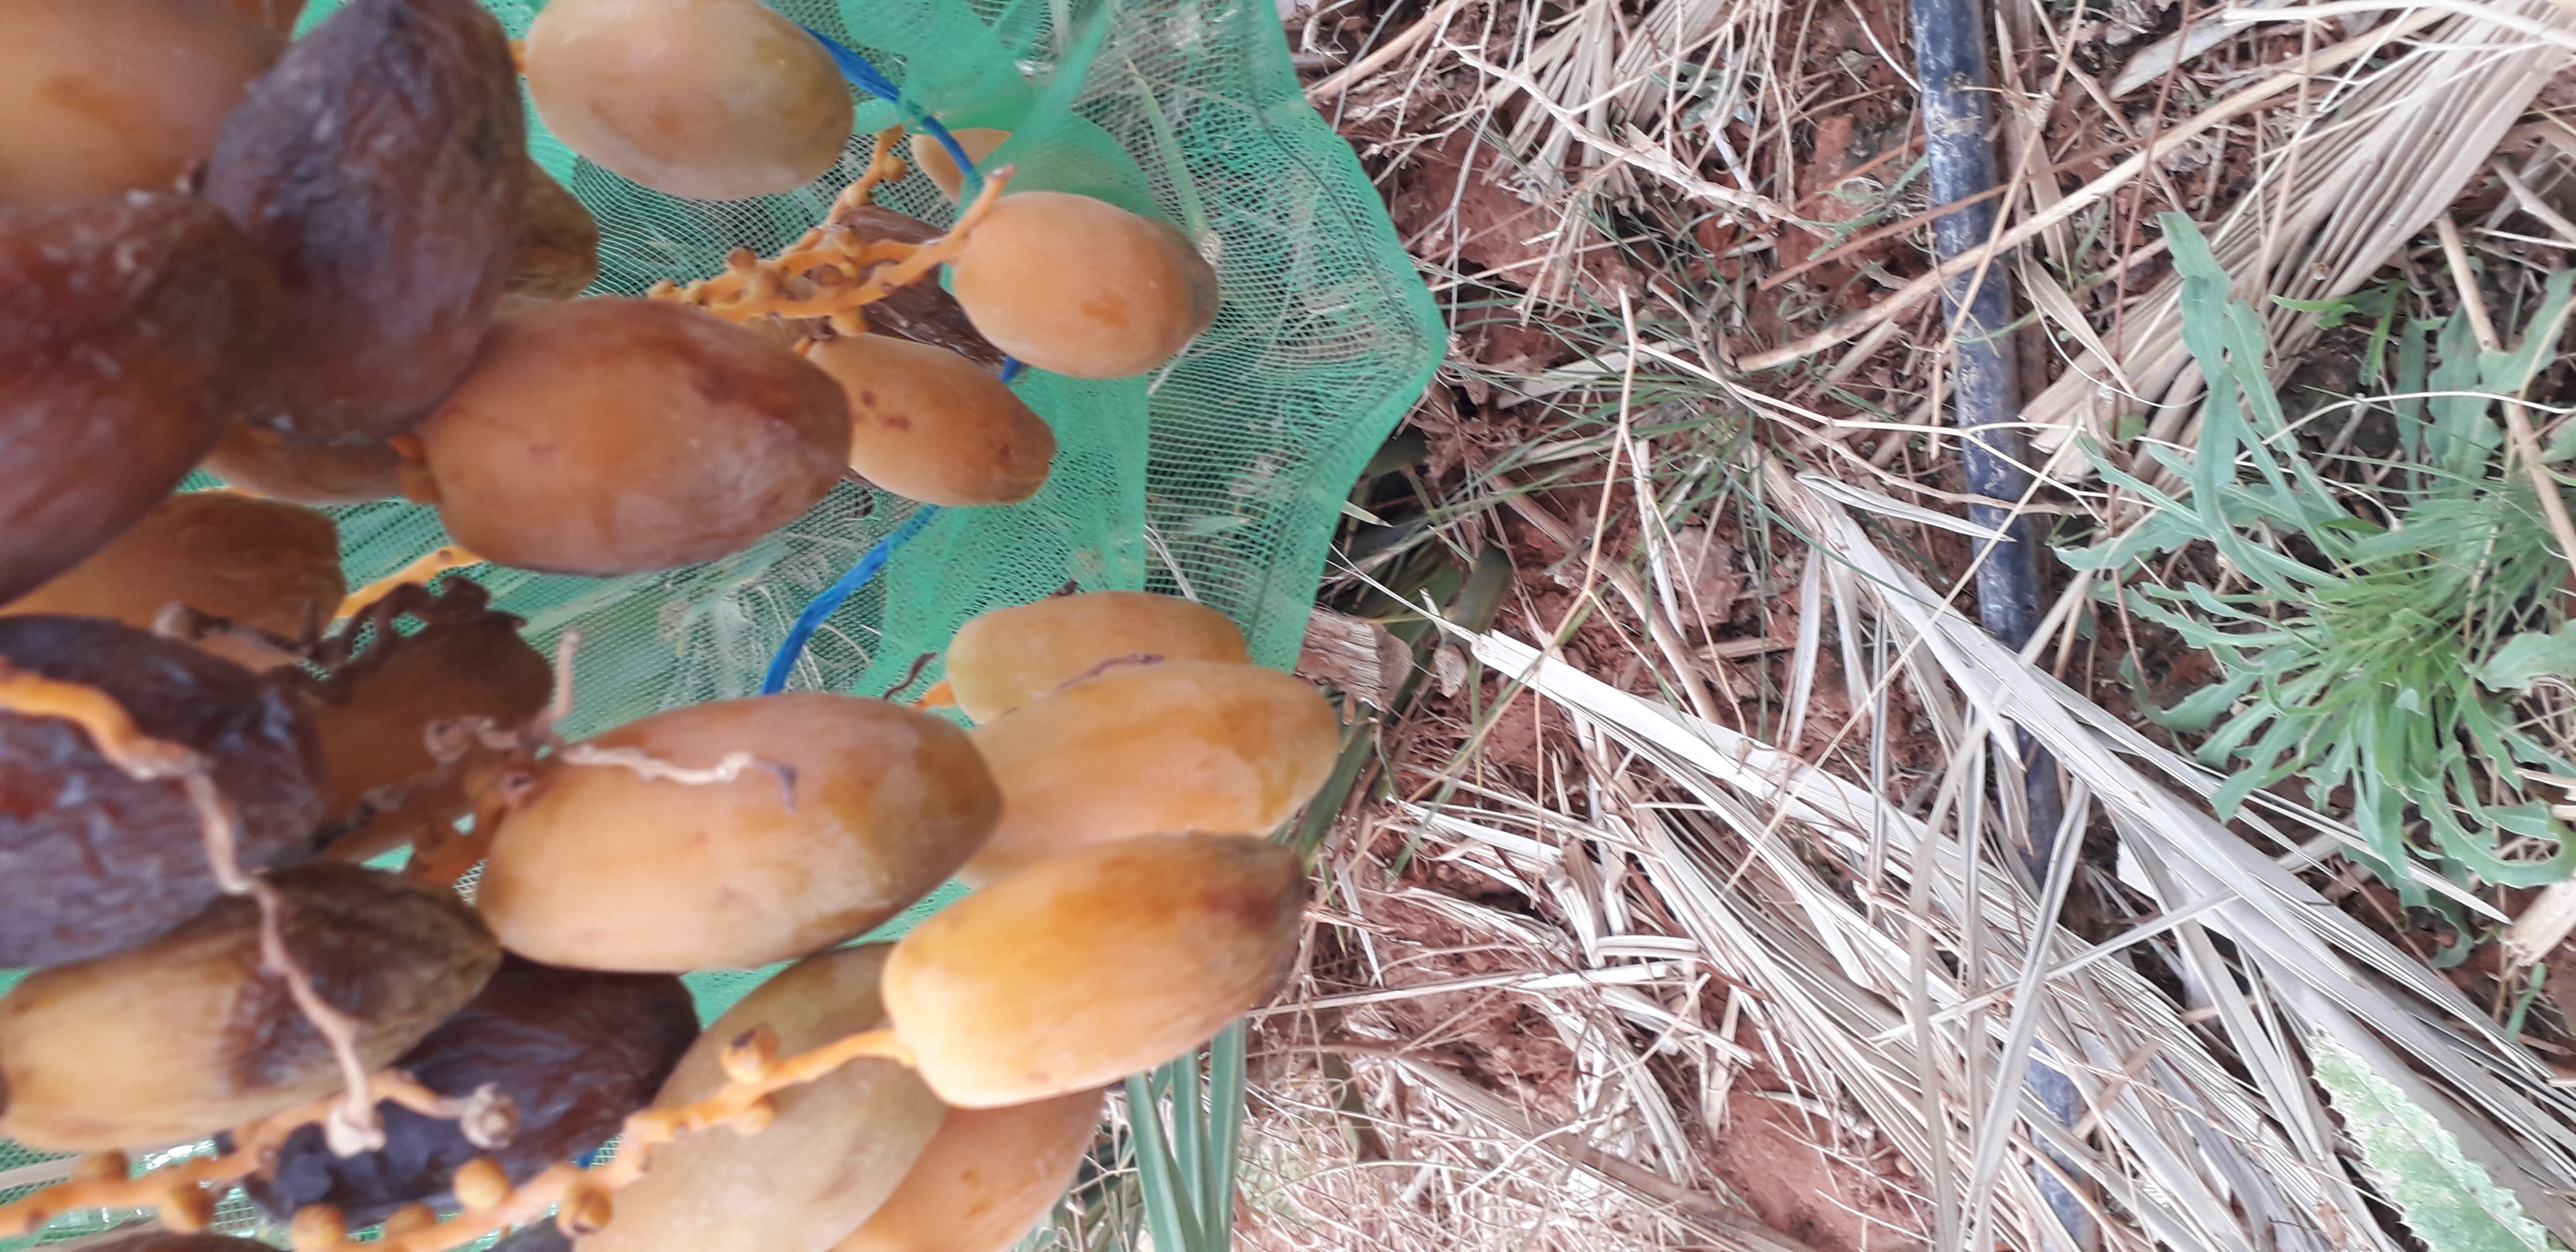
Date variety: Boumajhoul